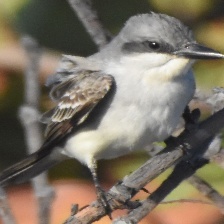
Species: GRAY KINGBIRD
Scientific name: TYRANNUS DOMINICENSIS